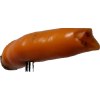
Label: pepper